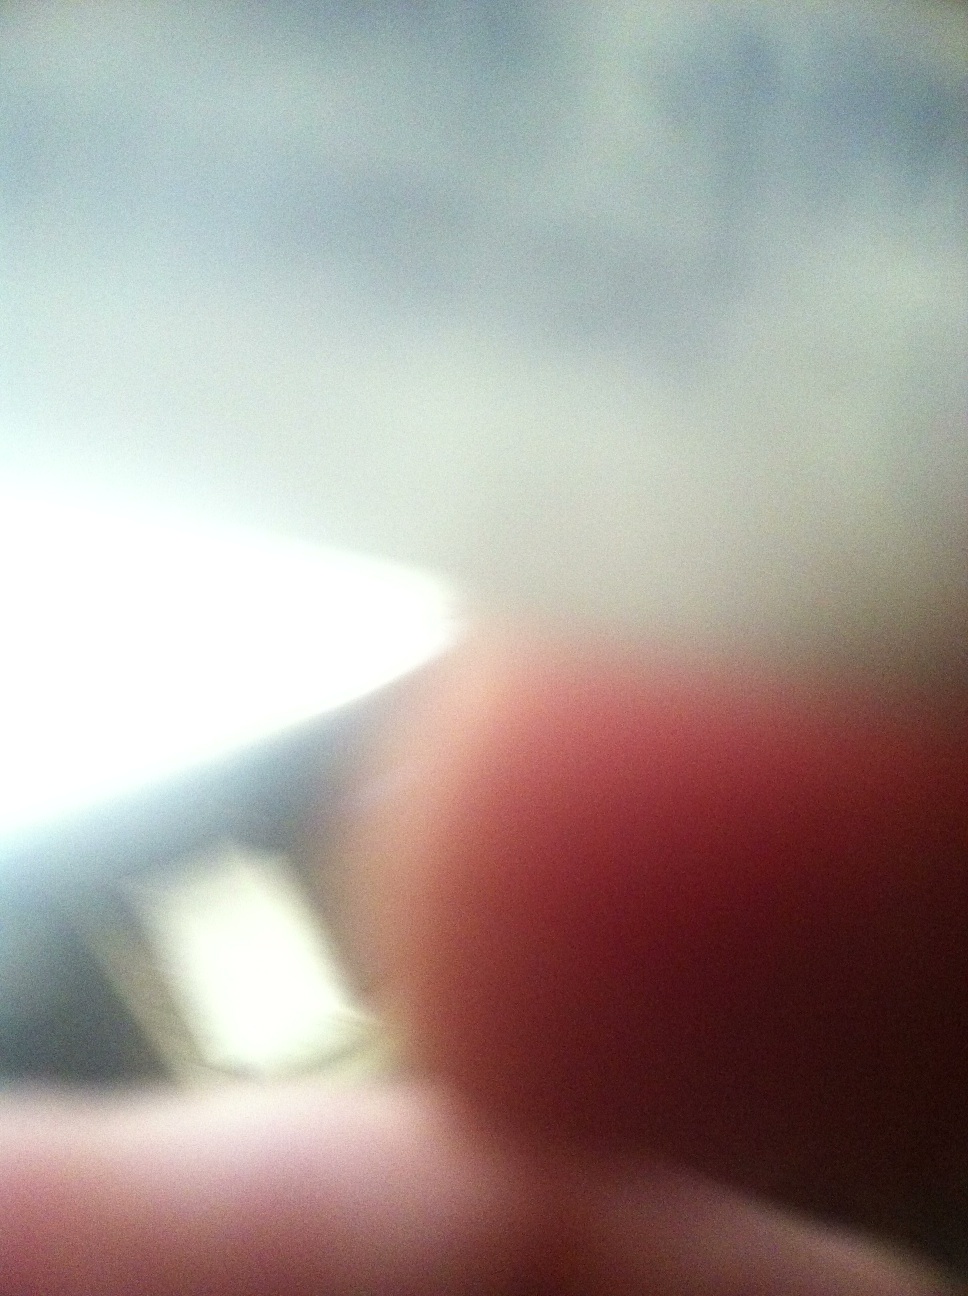Question: What's this? What's this say?
Answer: unanswerable